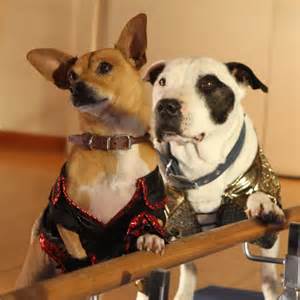
Label: dog